Marcel Schwob

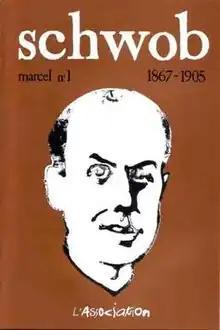
Interior cover of the comics anthology "Lapin", issue 16 (July 1997), featuring a portrait of Schwob by Emmanuel Guibert.

Ting Tse-Ying was a young Chinese scholar from Saint-Louis, Senegal, fluent in English, whom Schwob had met at the Chinese pavilion at the closing of Paris's Exposition Universelle and hired as a domestic servant, personal assistant and travelling companion. Ting later worked for explorer Paul Pelliot, whom he accompanied to Turkestan.